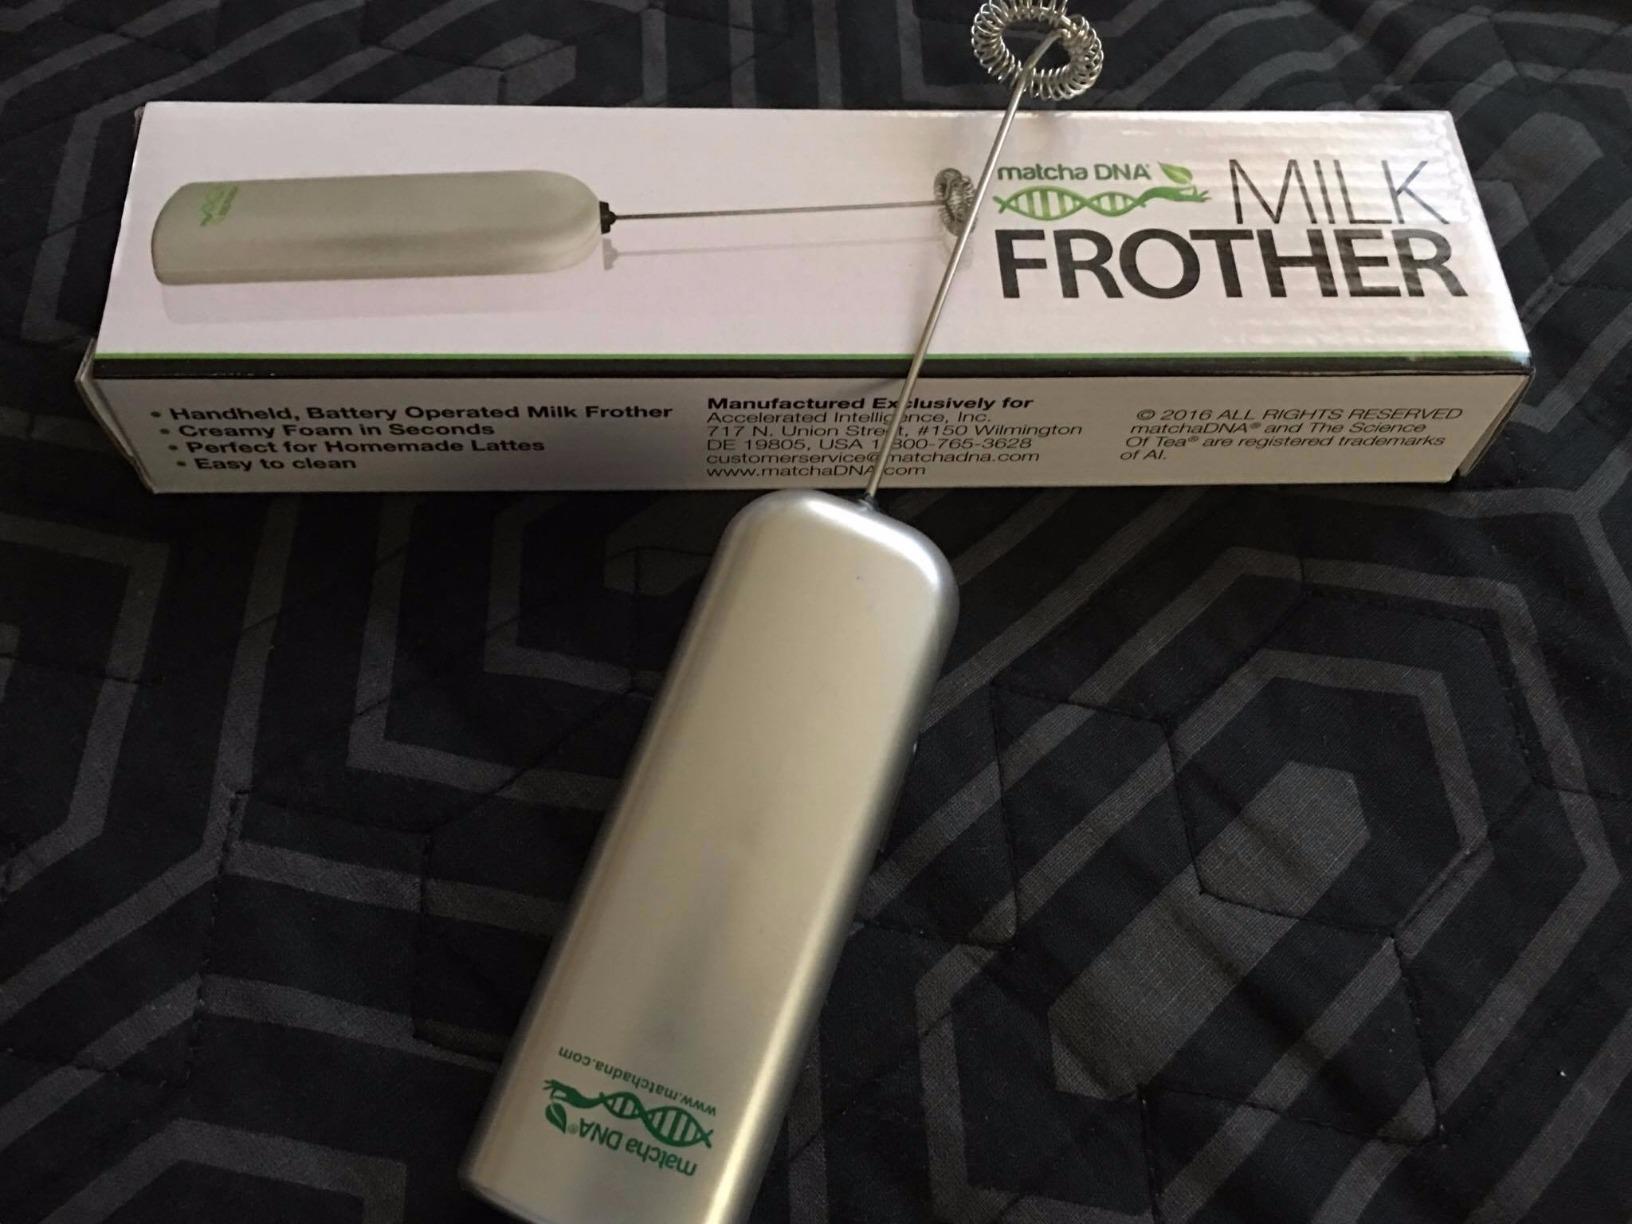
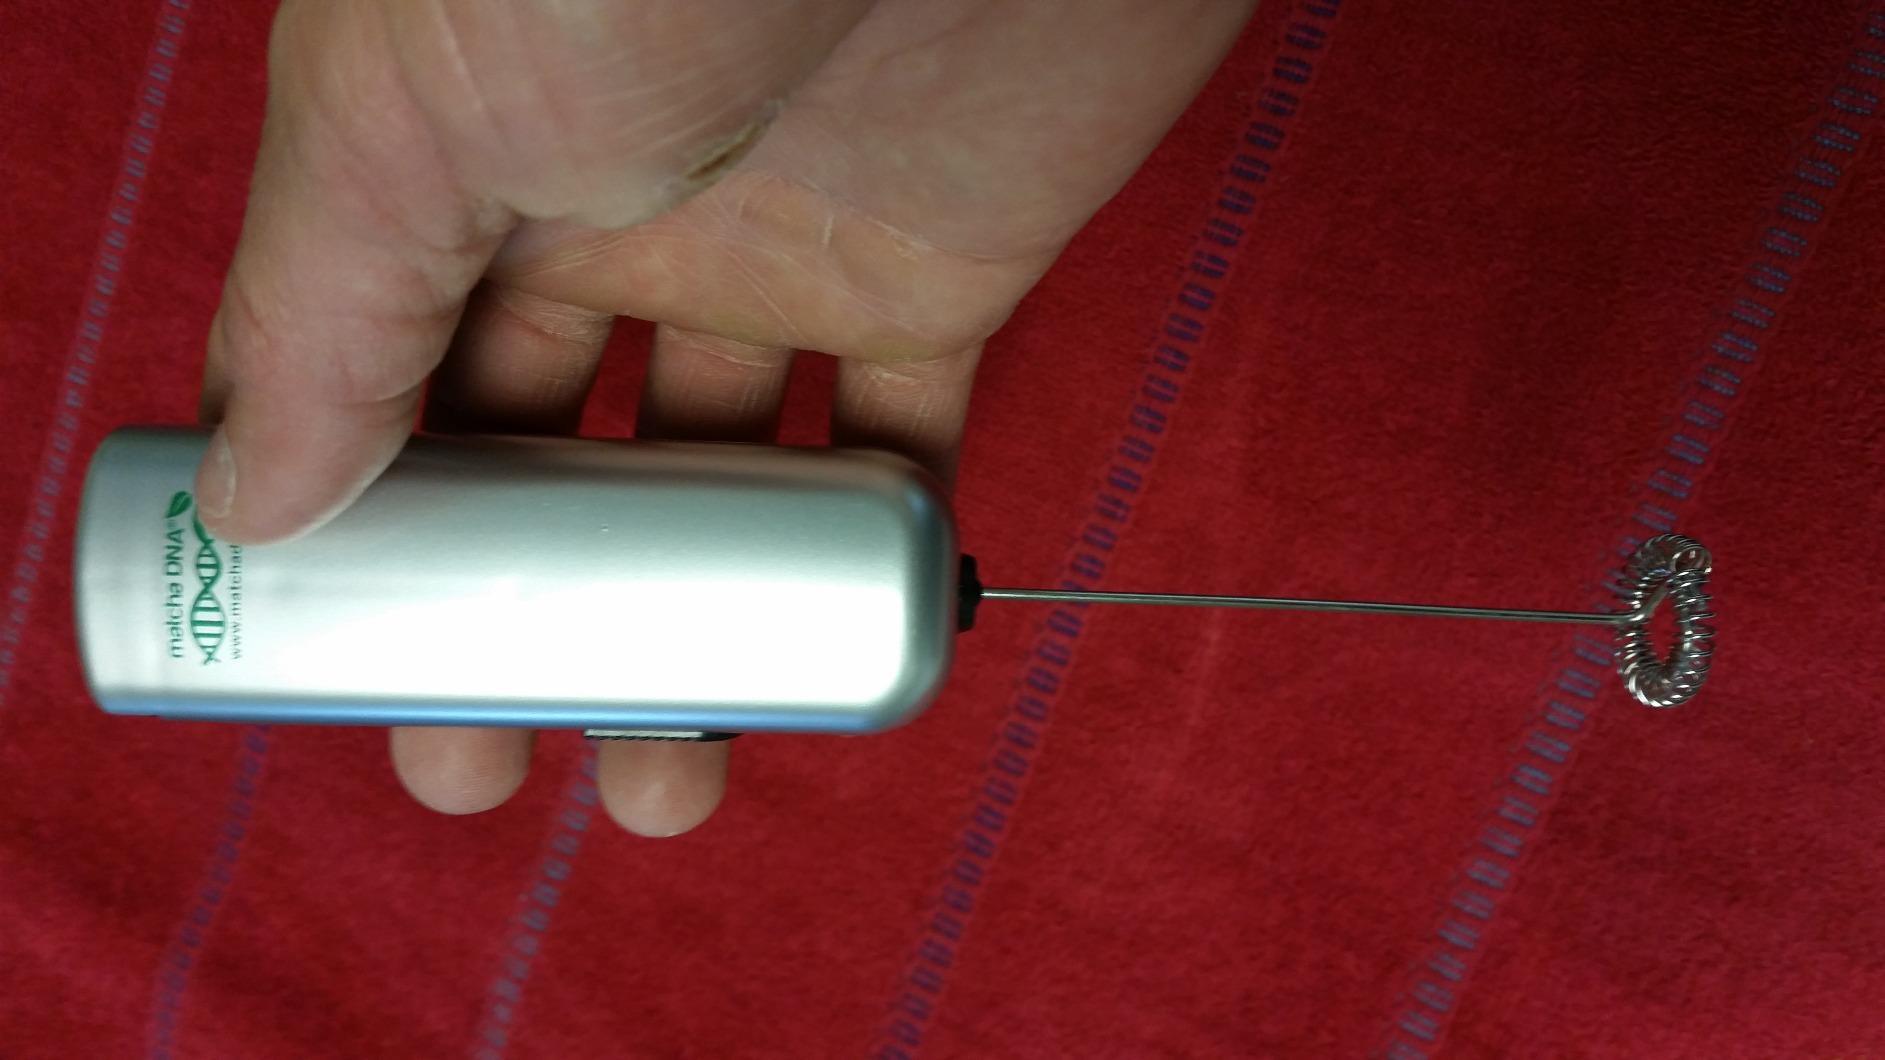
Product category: items_mixer
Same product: yes